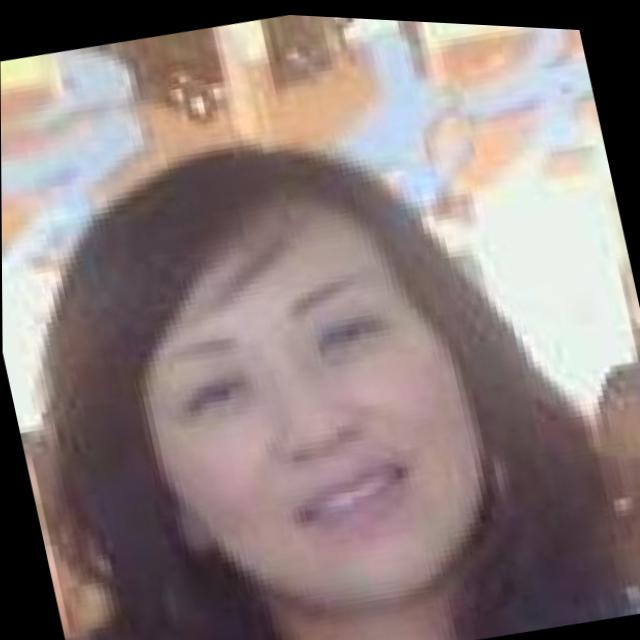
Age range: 21-44